Hong Kong Foundation Day

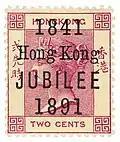
1891 Jubilee overprint stamp

The Hong Kong Post Office released the very first commemorative stamp in Hong Kong's history to celebrate the golden jubilee of the foundation of Hong Kong. Because the government did not have enough time to have a specially designed commemorative stamp ready for the occasion, they instead decided to overprint the existing two-cent definitive stamp with the phrase "1841 Hong Kong JUBILEE 1891". The commemorative overprint became an instant hit. With long queues and only a total of 50,000 prints, collectors got desperate and violent. Many got injured in the ensuing chaos as they tried to get hold of these stamps. In the end, three people died, with a Dutch sailor getting stabbed and two Portuguese customers getting crushed to death.